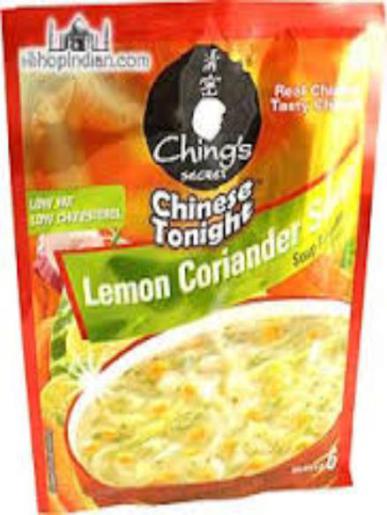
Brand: ching's secret
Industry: Food